HD 87643

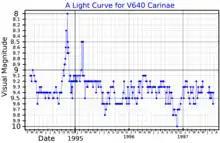
A visual band light curve for V640 Carinae, plotted from AAVSO data

All the properties of HD 87643 are highly uncertain. Its distance has been estimated anywhere from one to six kpc. In 1996, Carol Anne Grady "et al." announced that the star is a variable star. It was given its variable star designation, V640 Carinae, in 2008. The General Catalogue of Variable Stars classifies it as an Orion variable, a pre-main sequence star, but other authors consider it to be a supergiant B[e] star. It has been confirmed to be a binary star system with the two stars separated by about 52 AU, but the nature of the companion is unknown.